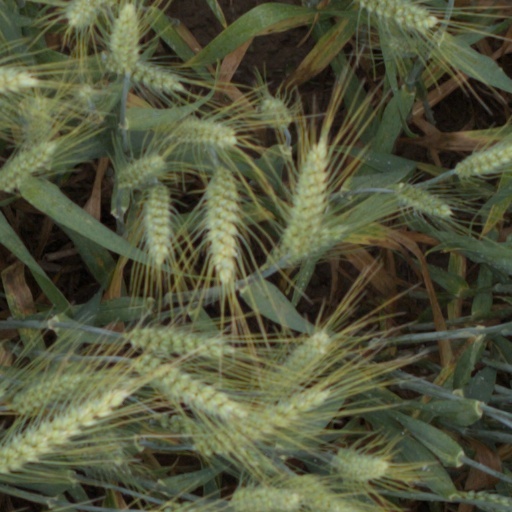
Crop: wheat